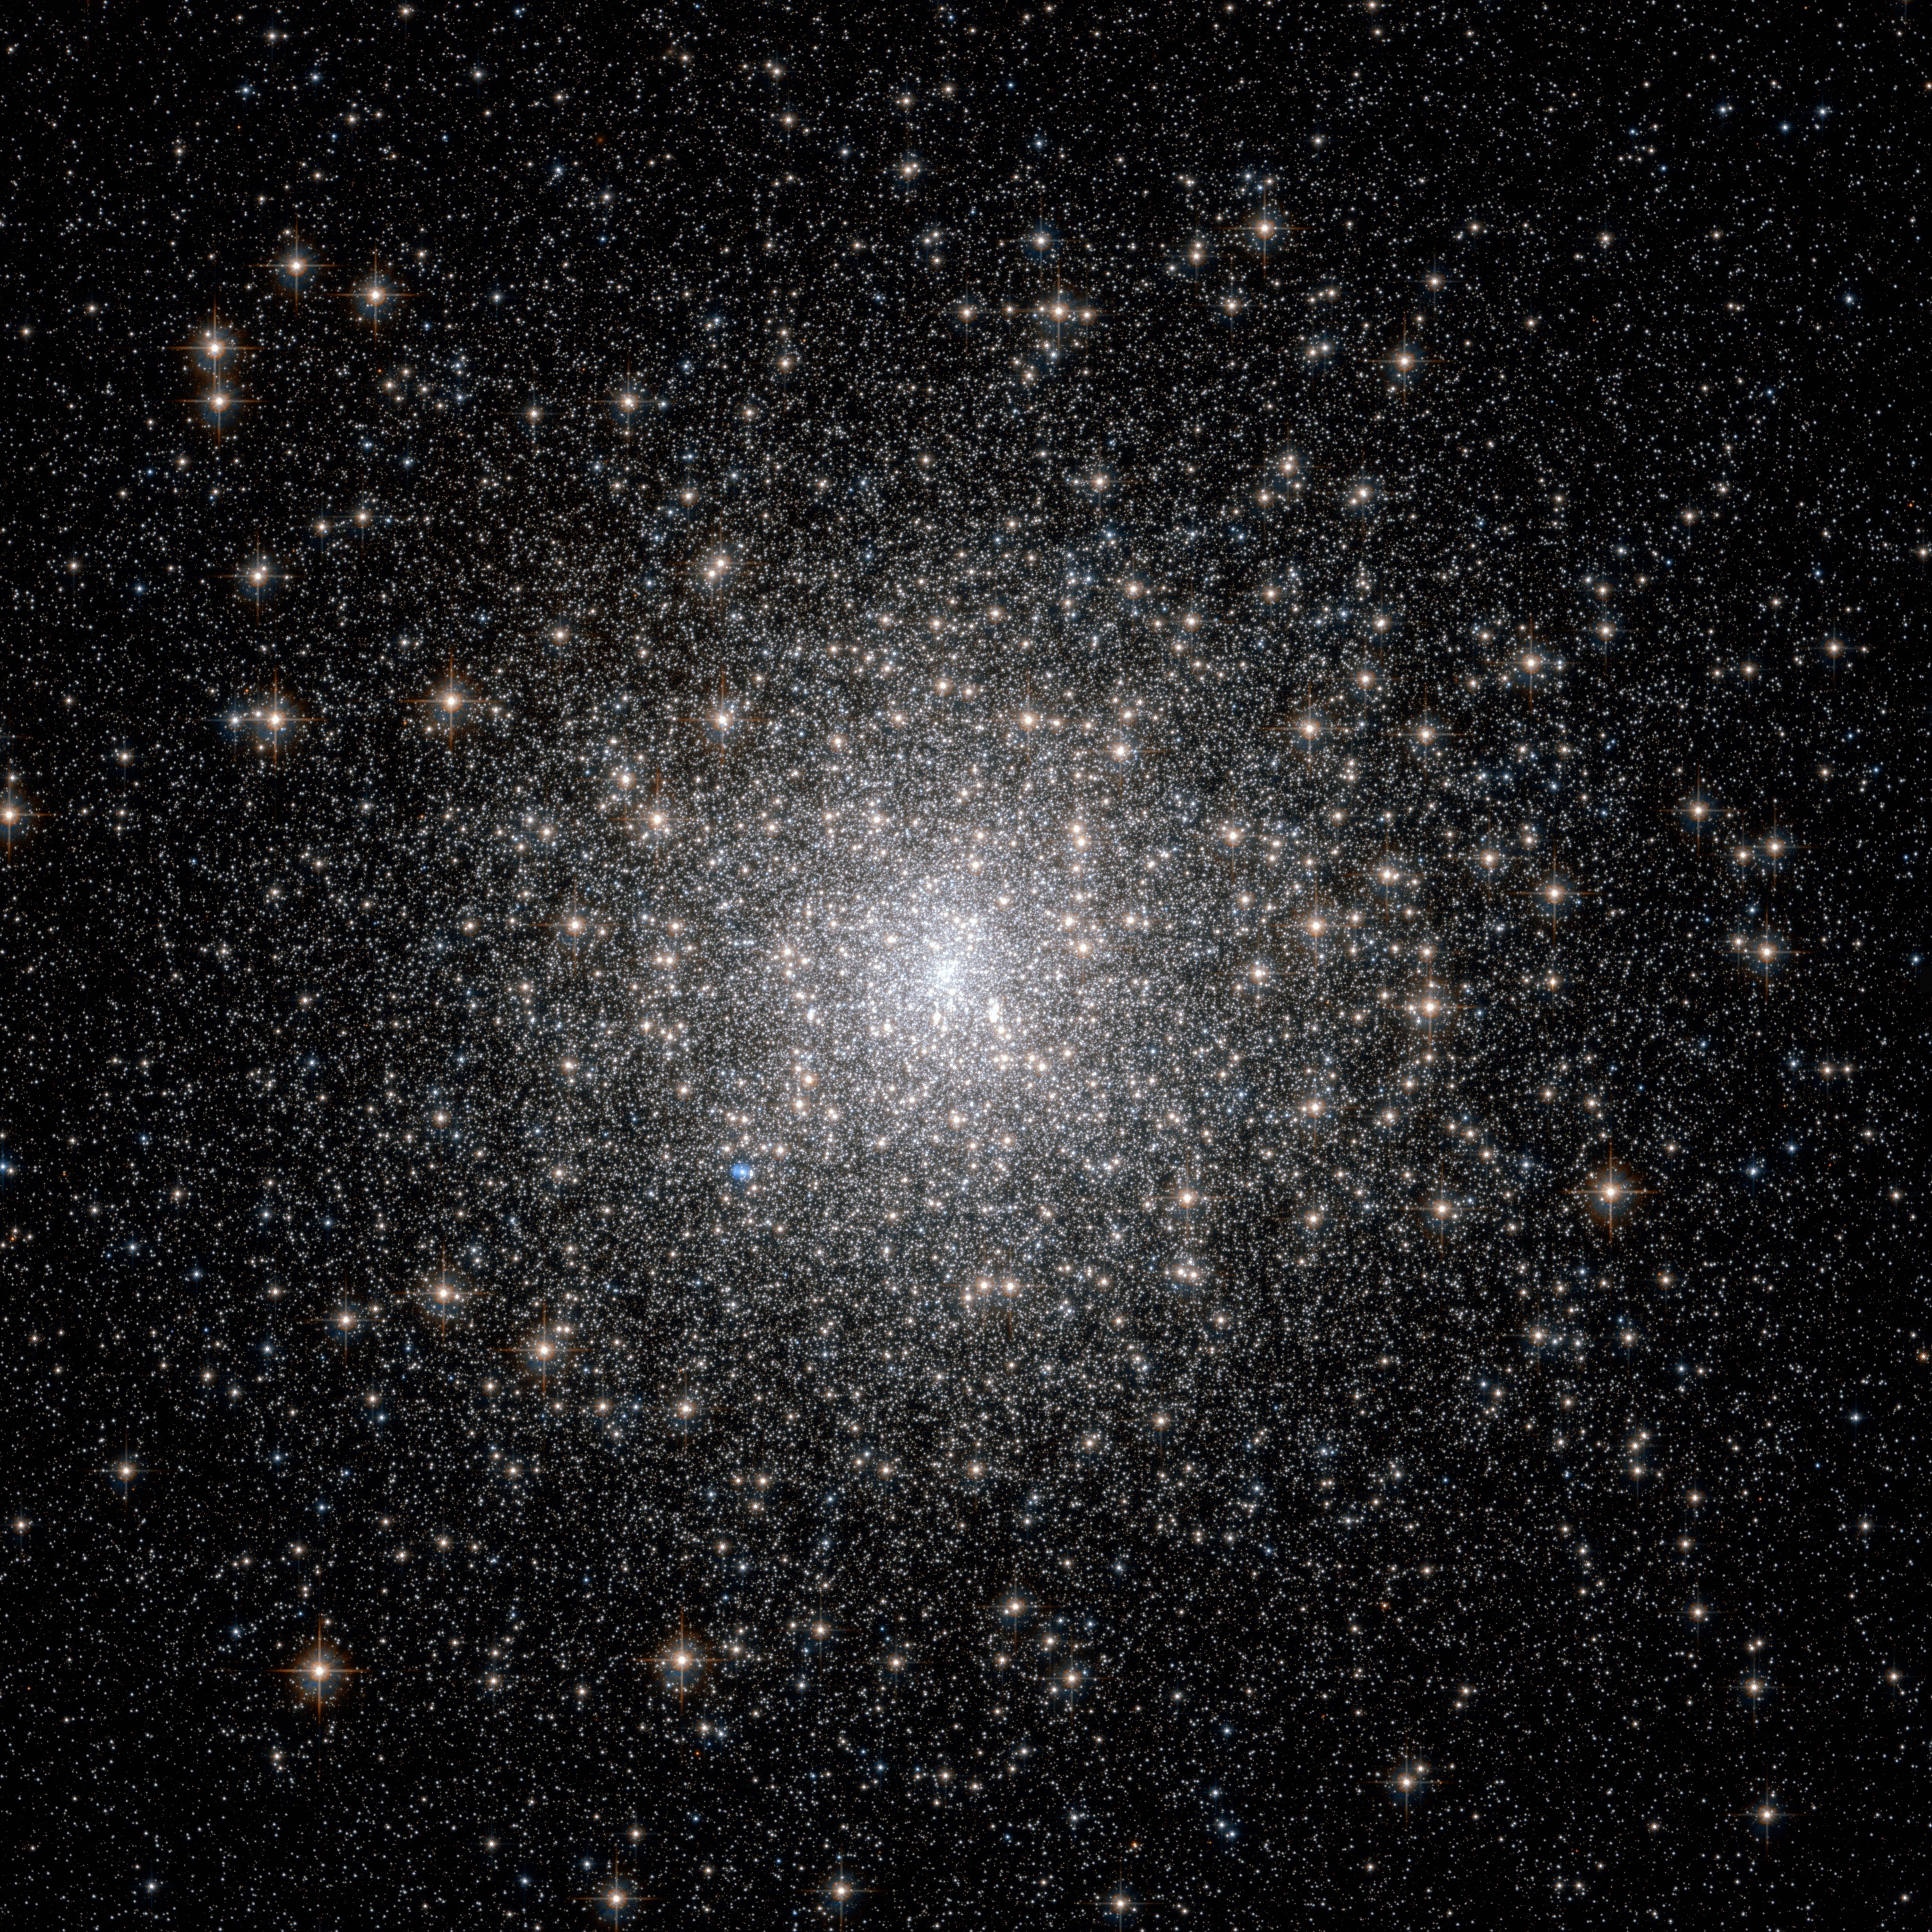
star, space, galaxy, nebula, outer space, astronomy, universe, starry sky, astronomical object, star formation, star clusters, star birth, globular cluster, messier 15, m 15, ngc 7078, constellation pegasus